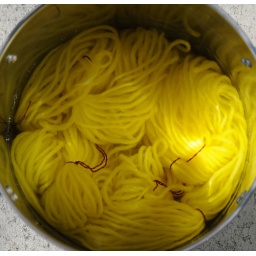
Yarn Dyeing Step 1 soak in vinegar water.step 2 dump in pot full of food coloring and water